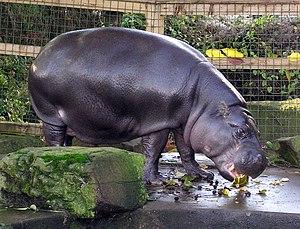
L'hippopotame nain est une espèce d'hippopotames originaire des forêts et des marécages de l'Afrique de l'Ouest. Ce mammifère est un animal discret, solitaire et nocturne même si la masse d'un mâle adulte peut avoisiner 275 kg. Il est une des deux seules espèces encore existantes dans la famille des Hippopotamidae, l'autre étant son cousin beaucoup plus imposant, l'hippopotame commun, dit amphibie.